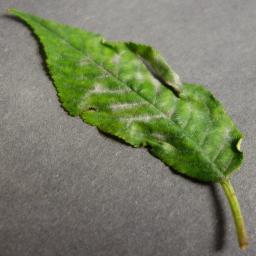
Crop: cherry
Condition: (including_sour)_powdery_mildew